Andy Pettitte

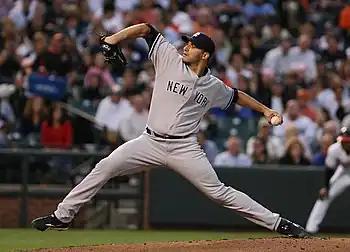
Pettitte in 2009

On September 21, 2008, Pettitte was the last starting pitcher for the Yankees at Yankee Stadium. He recorded his 2,000th career strikeout in the second inning, striking out Baltimore Orioles catcher Ramón Hernández. Pettitte led the Yankees in innings pitched in 2008 with 204. Over 14 seasons, Pettitte has averaged 158 strikeouts a season, the same number as he accumulated in 2008.